Agaram

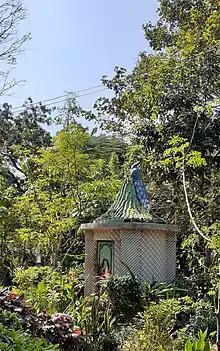
Anandan Park, Agaram, Chennai, Tamil Nadu, India.

Agaram is located near Kolathur, Chennai, Peravallur and is in Perambur. It is well connected by train and bus transport. It is very close to Perambur Loco Works Railway Station and Moolakadai Junction and Retteri Junction.